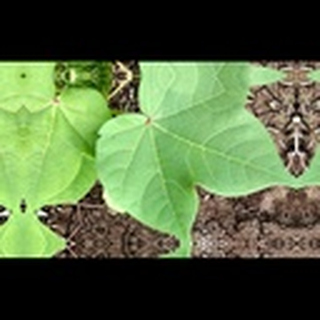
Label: healthy_cotton